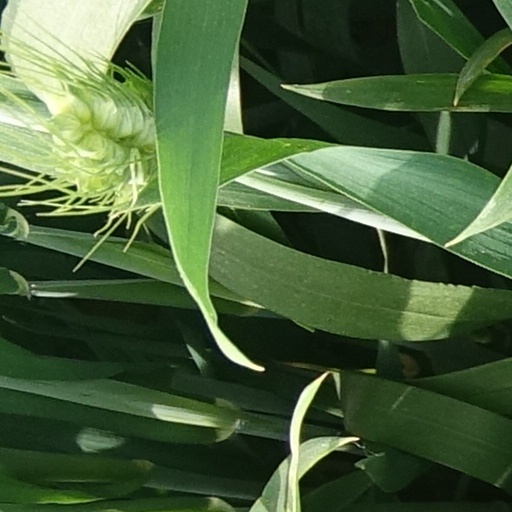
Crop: wheat